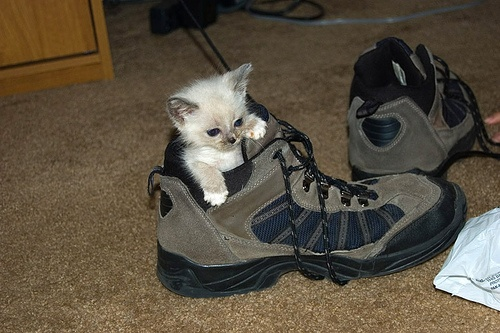
A kitten is sitting in a sneaker shoe.
a small kitten is sitting in a large shoe.
A kitten sitting in a high top sneaker.
A kitten standong inside someone's shoe looking around.
A small white kitten sitting inside of a boot.